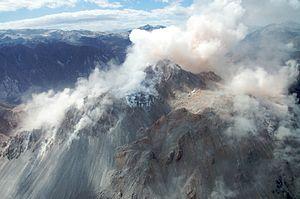
Le Chaitén est un volcan du sud du Chili constitué d'une caldeira dans laquelle s'inscrit un dôme de lave. Peu élevé comparativement aux volcans voisins Michinmahuida et Corcovado, il est dépourvu de glacier. Alors considéré comme éteint, il entre en éruption à partir de mai 2008 et détruit la ville voisine de Chaitén, forçant ses habitants à évacuer dans une nouvelle ville construite un peu plus loin.